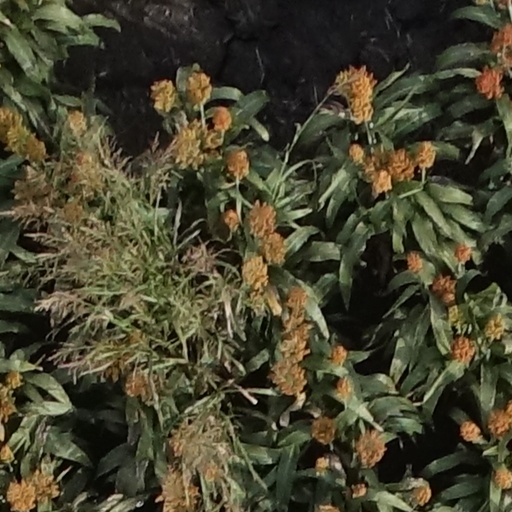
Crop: sorghum